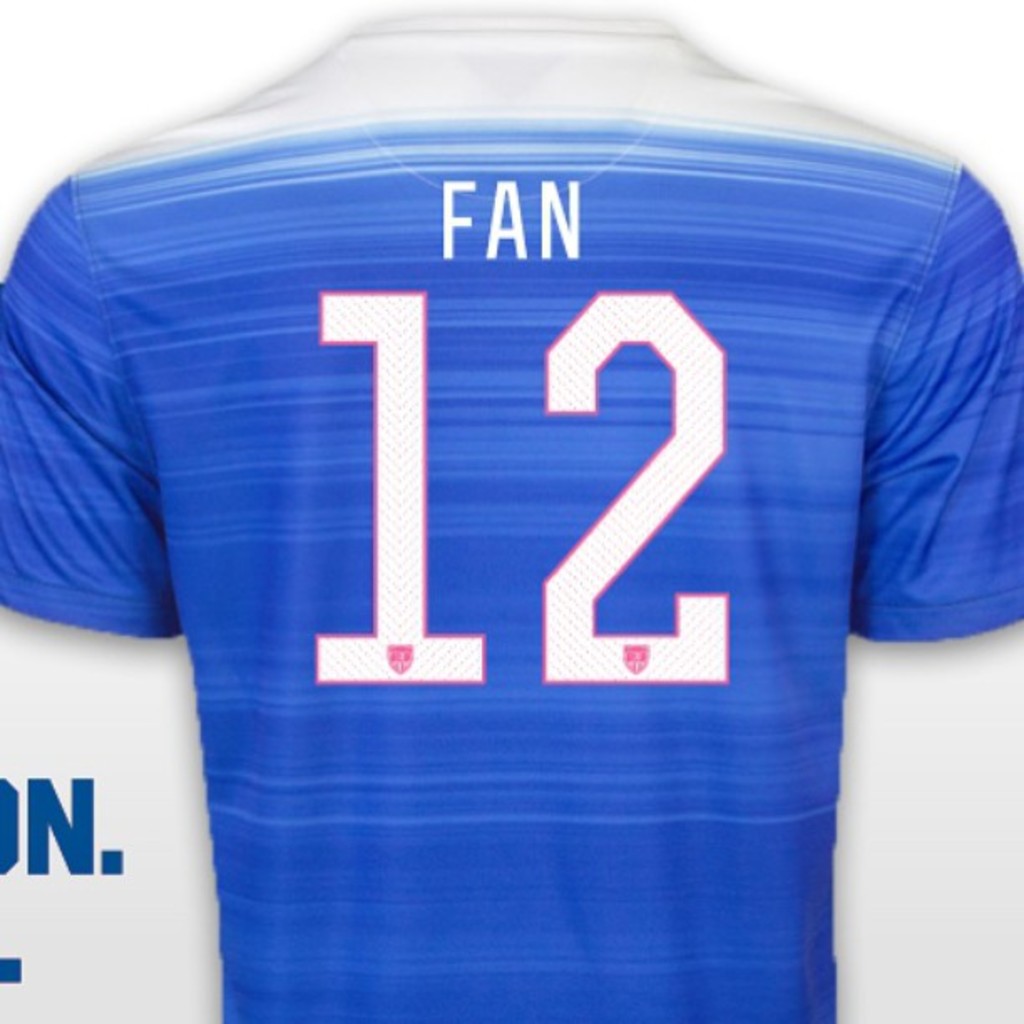
Label: others